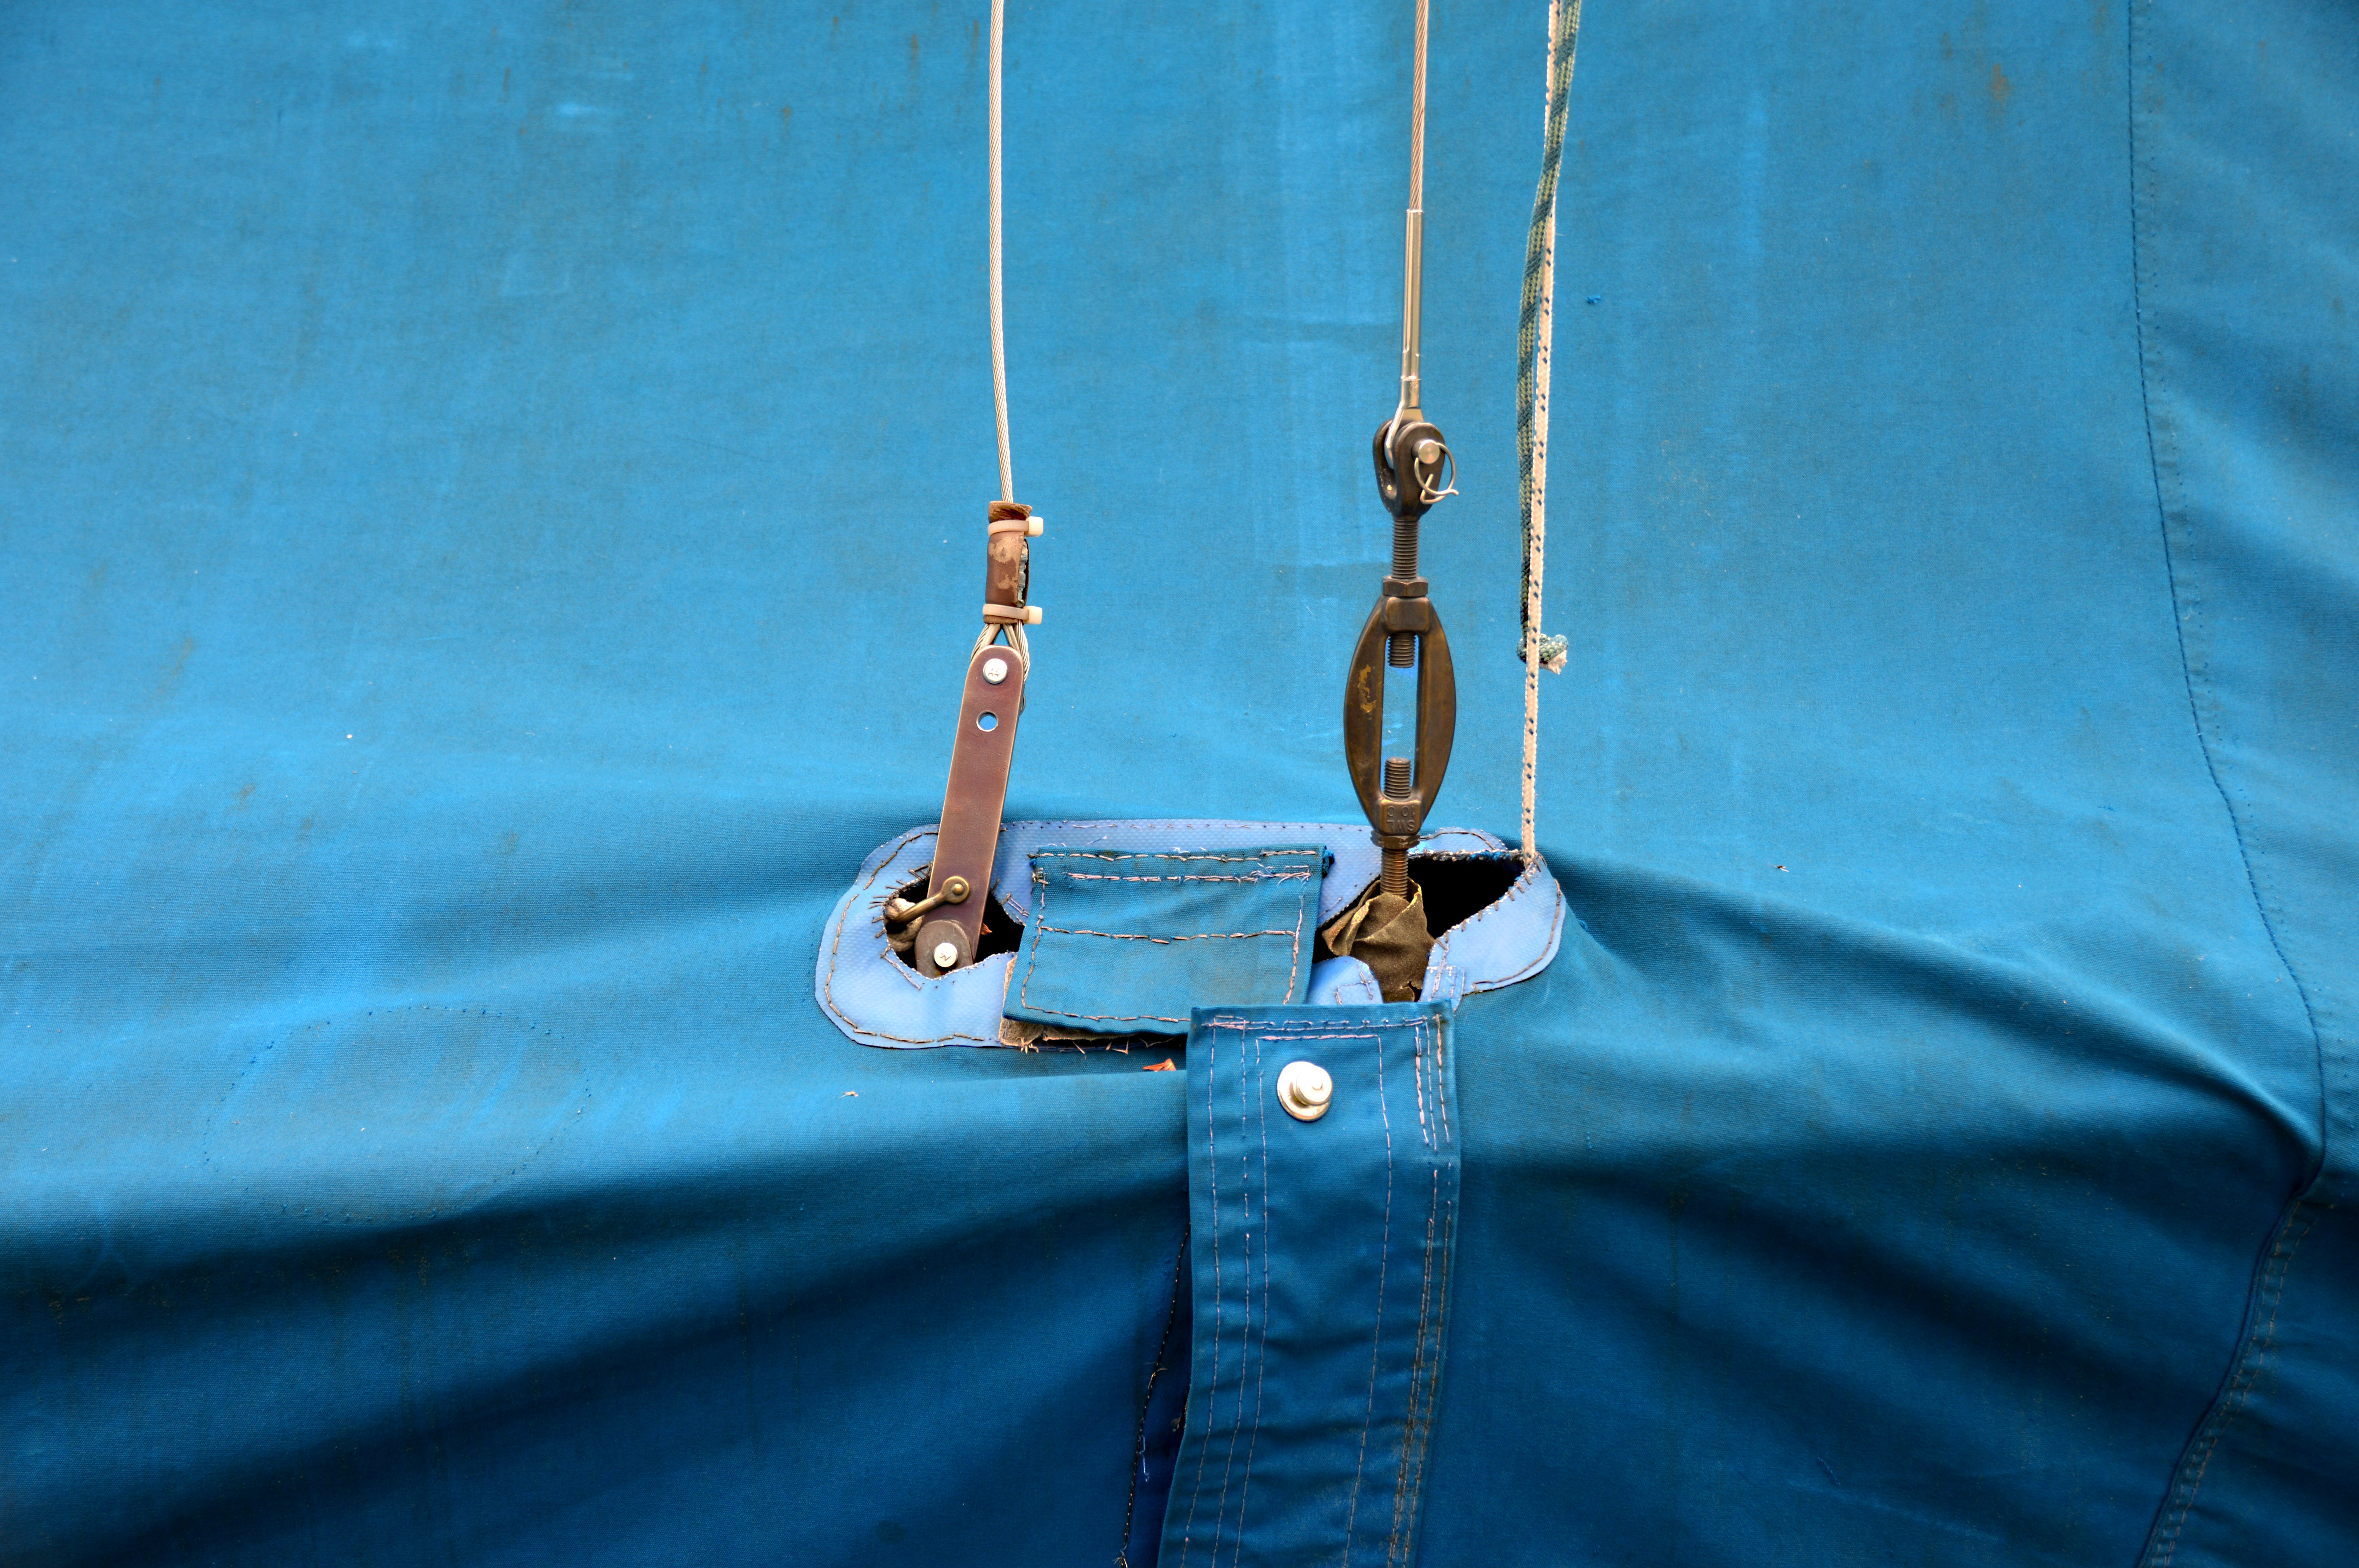
water, holiday, blue, hook, product, turquoise, design, sail, azure, graphic, shipping, canvas, fixing, material collection, eyelets, summer holiday, cloth cover, electric blue